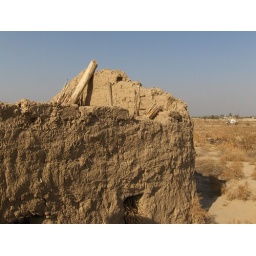
Wet straw in window was used to cool the house in summer.